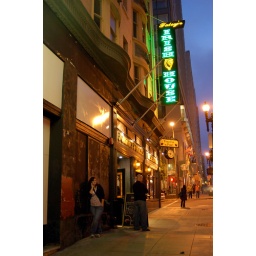
So while lisa and that guy in the black talked on their phones I stood in the street and took pictures.